She Will (film)

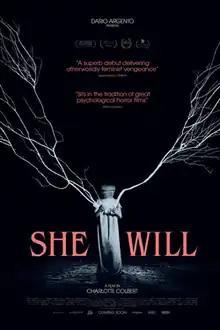
Theatrical release poster

She Will is a 2021 British psychological horror drama film co-written and directed by Charlotte Colbert in her feature directorial debut. The film was produced by Jessica Malik and Bob Last, with Dario Argento and Edward R. Pressman among the executive producers. The film stars Alice Krige, Kota Eberhardt, Rupert Everett and Malcolm McDowell, with John McCrea, Amy Manson, Jonathan Aris and Daniel Lapaine.